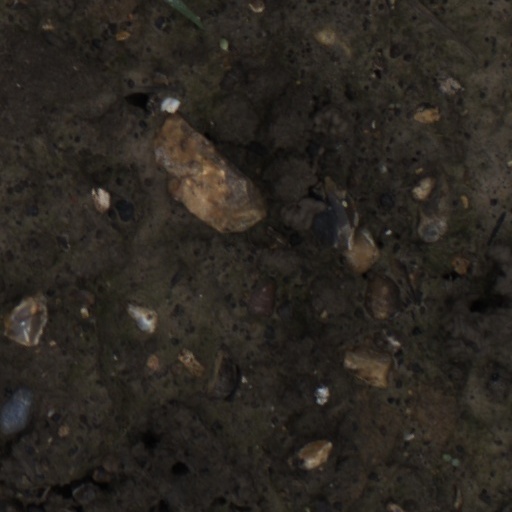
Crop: wheat